Kosciusko (ferry)

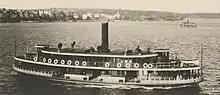

"Kosciusko" was built in 1911 by David Drake, of Balmain for £12,617. Her 54 hp triple expansion steam engine was supplied by Campbell & Calderwell and pushed her to 10 knots. Also a timber-built vessel, she was 165 tons, 35.4 m and had a passenger capacity of 785. Although built by different builders, she was very similar in form and size to "Kanimbla", such that the two were often considered sister ships.